Jaan Õunapuu

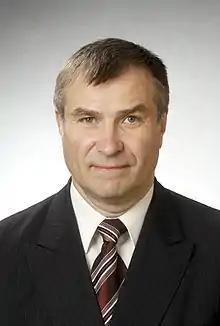
Jaan Õunapuu

Jaan Õunapuu (born 13 September 1958 in Mustjala) is an Estonian politician. From 1993 until 2003, he was the governor Tartu County. In 2003, he became the Estonian Minister of Regional Affairs; a position he held until 2007. He has been member of XI and XII Riigikogu.